Describe the emotion expressed in this image:  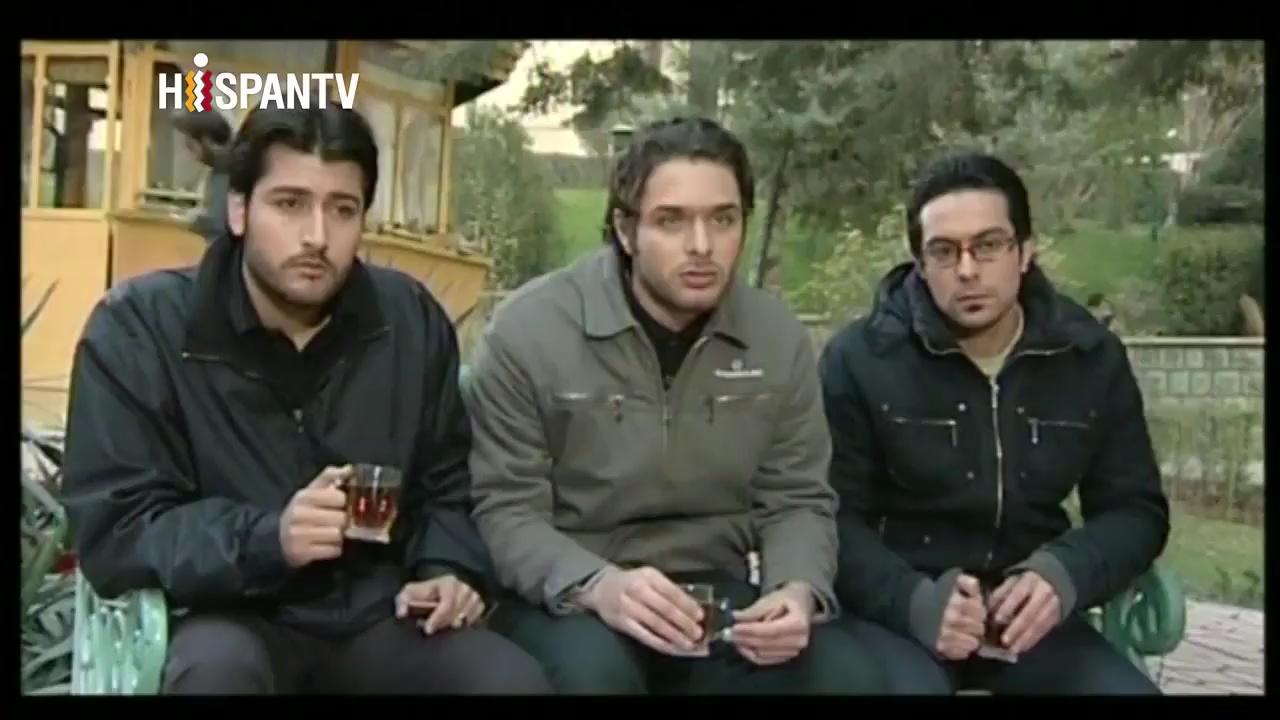
This person displays Fear, valence and arousal with low intensity.